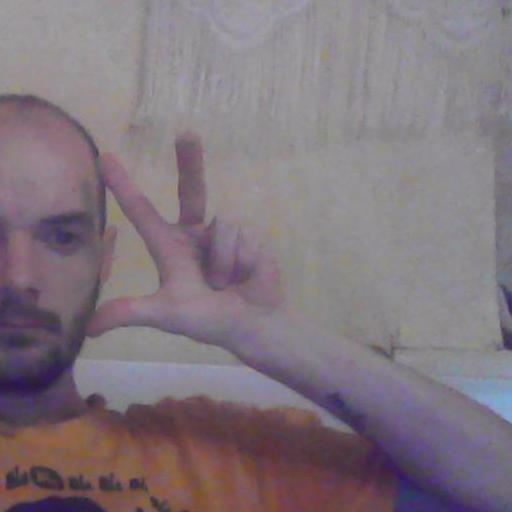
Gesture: three2